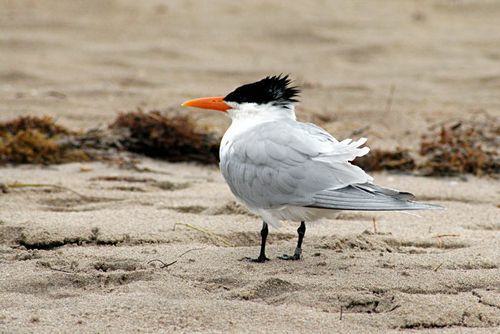
A photo of a caspian tern